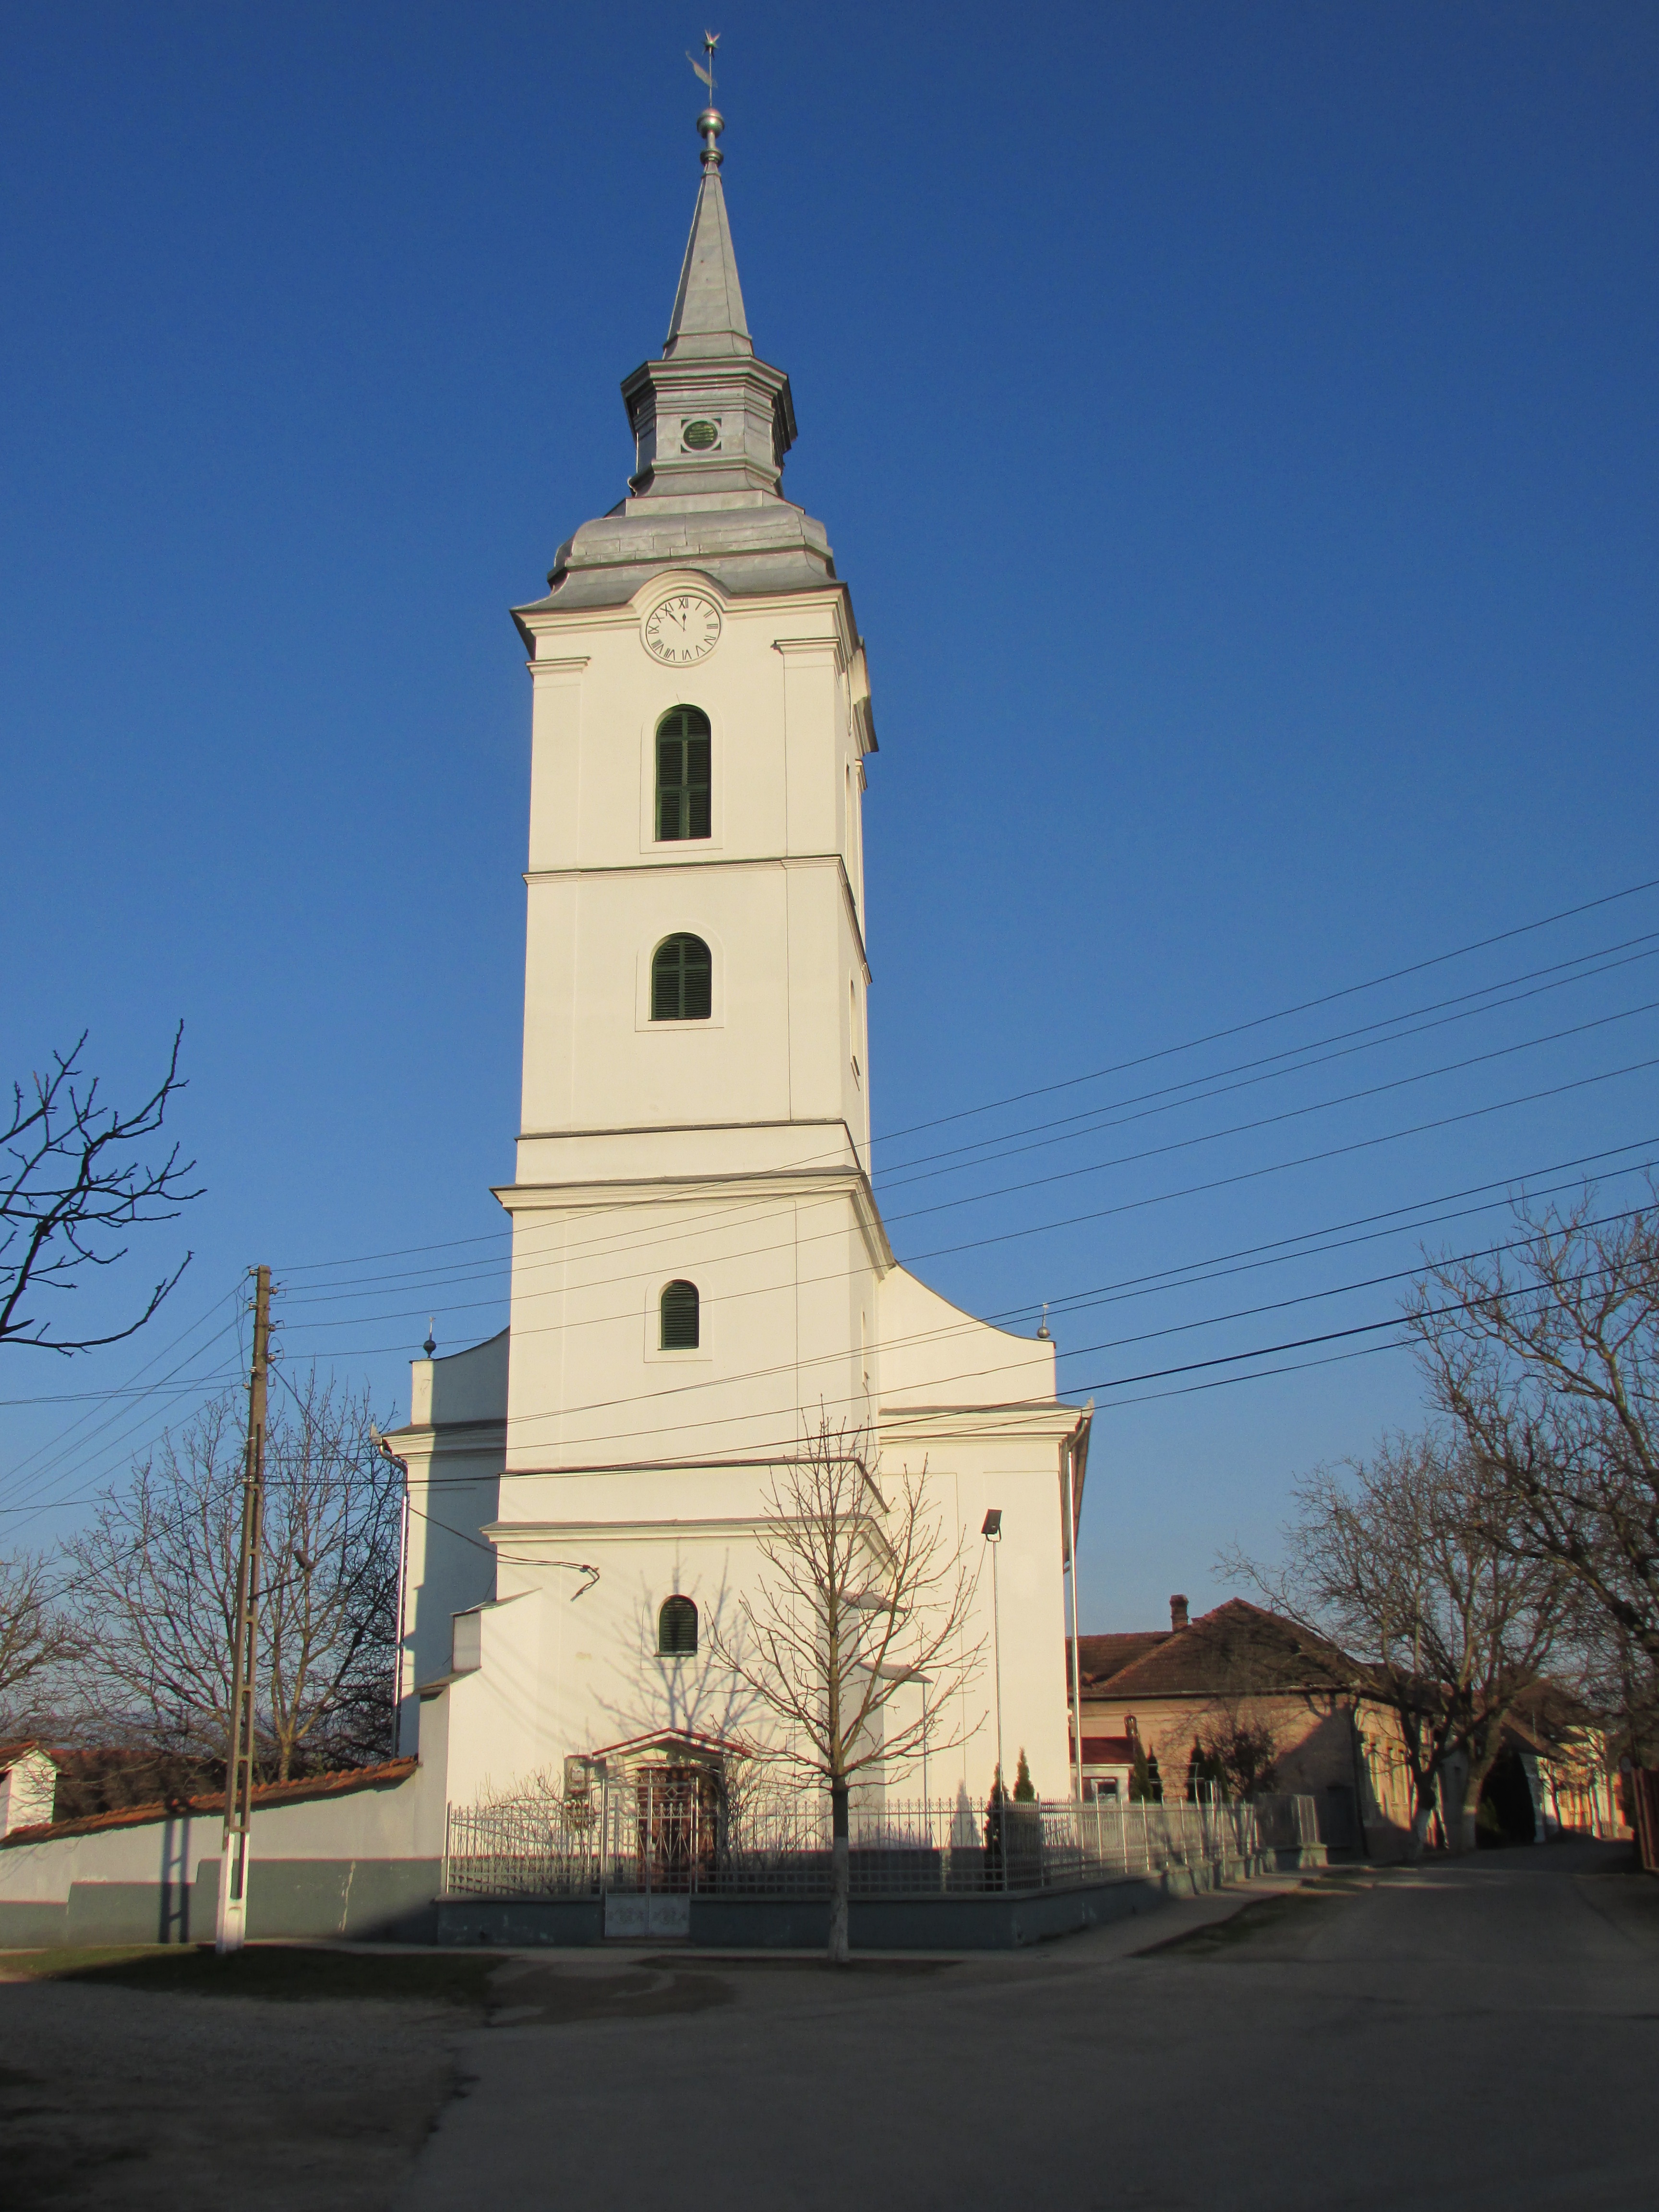
building, monument, tower, landmark, church, place of worship, bell tower, spire, steeple, romania, transylvania, tarcaia